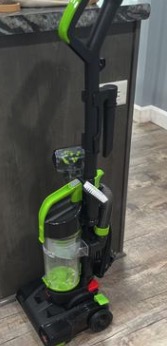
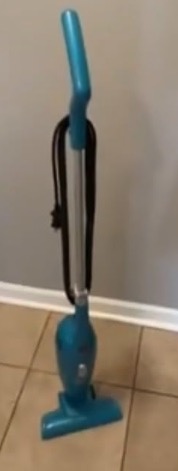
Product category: items_vacuum
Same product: no